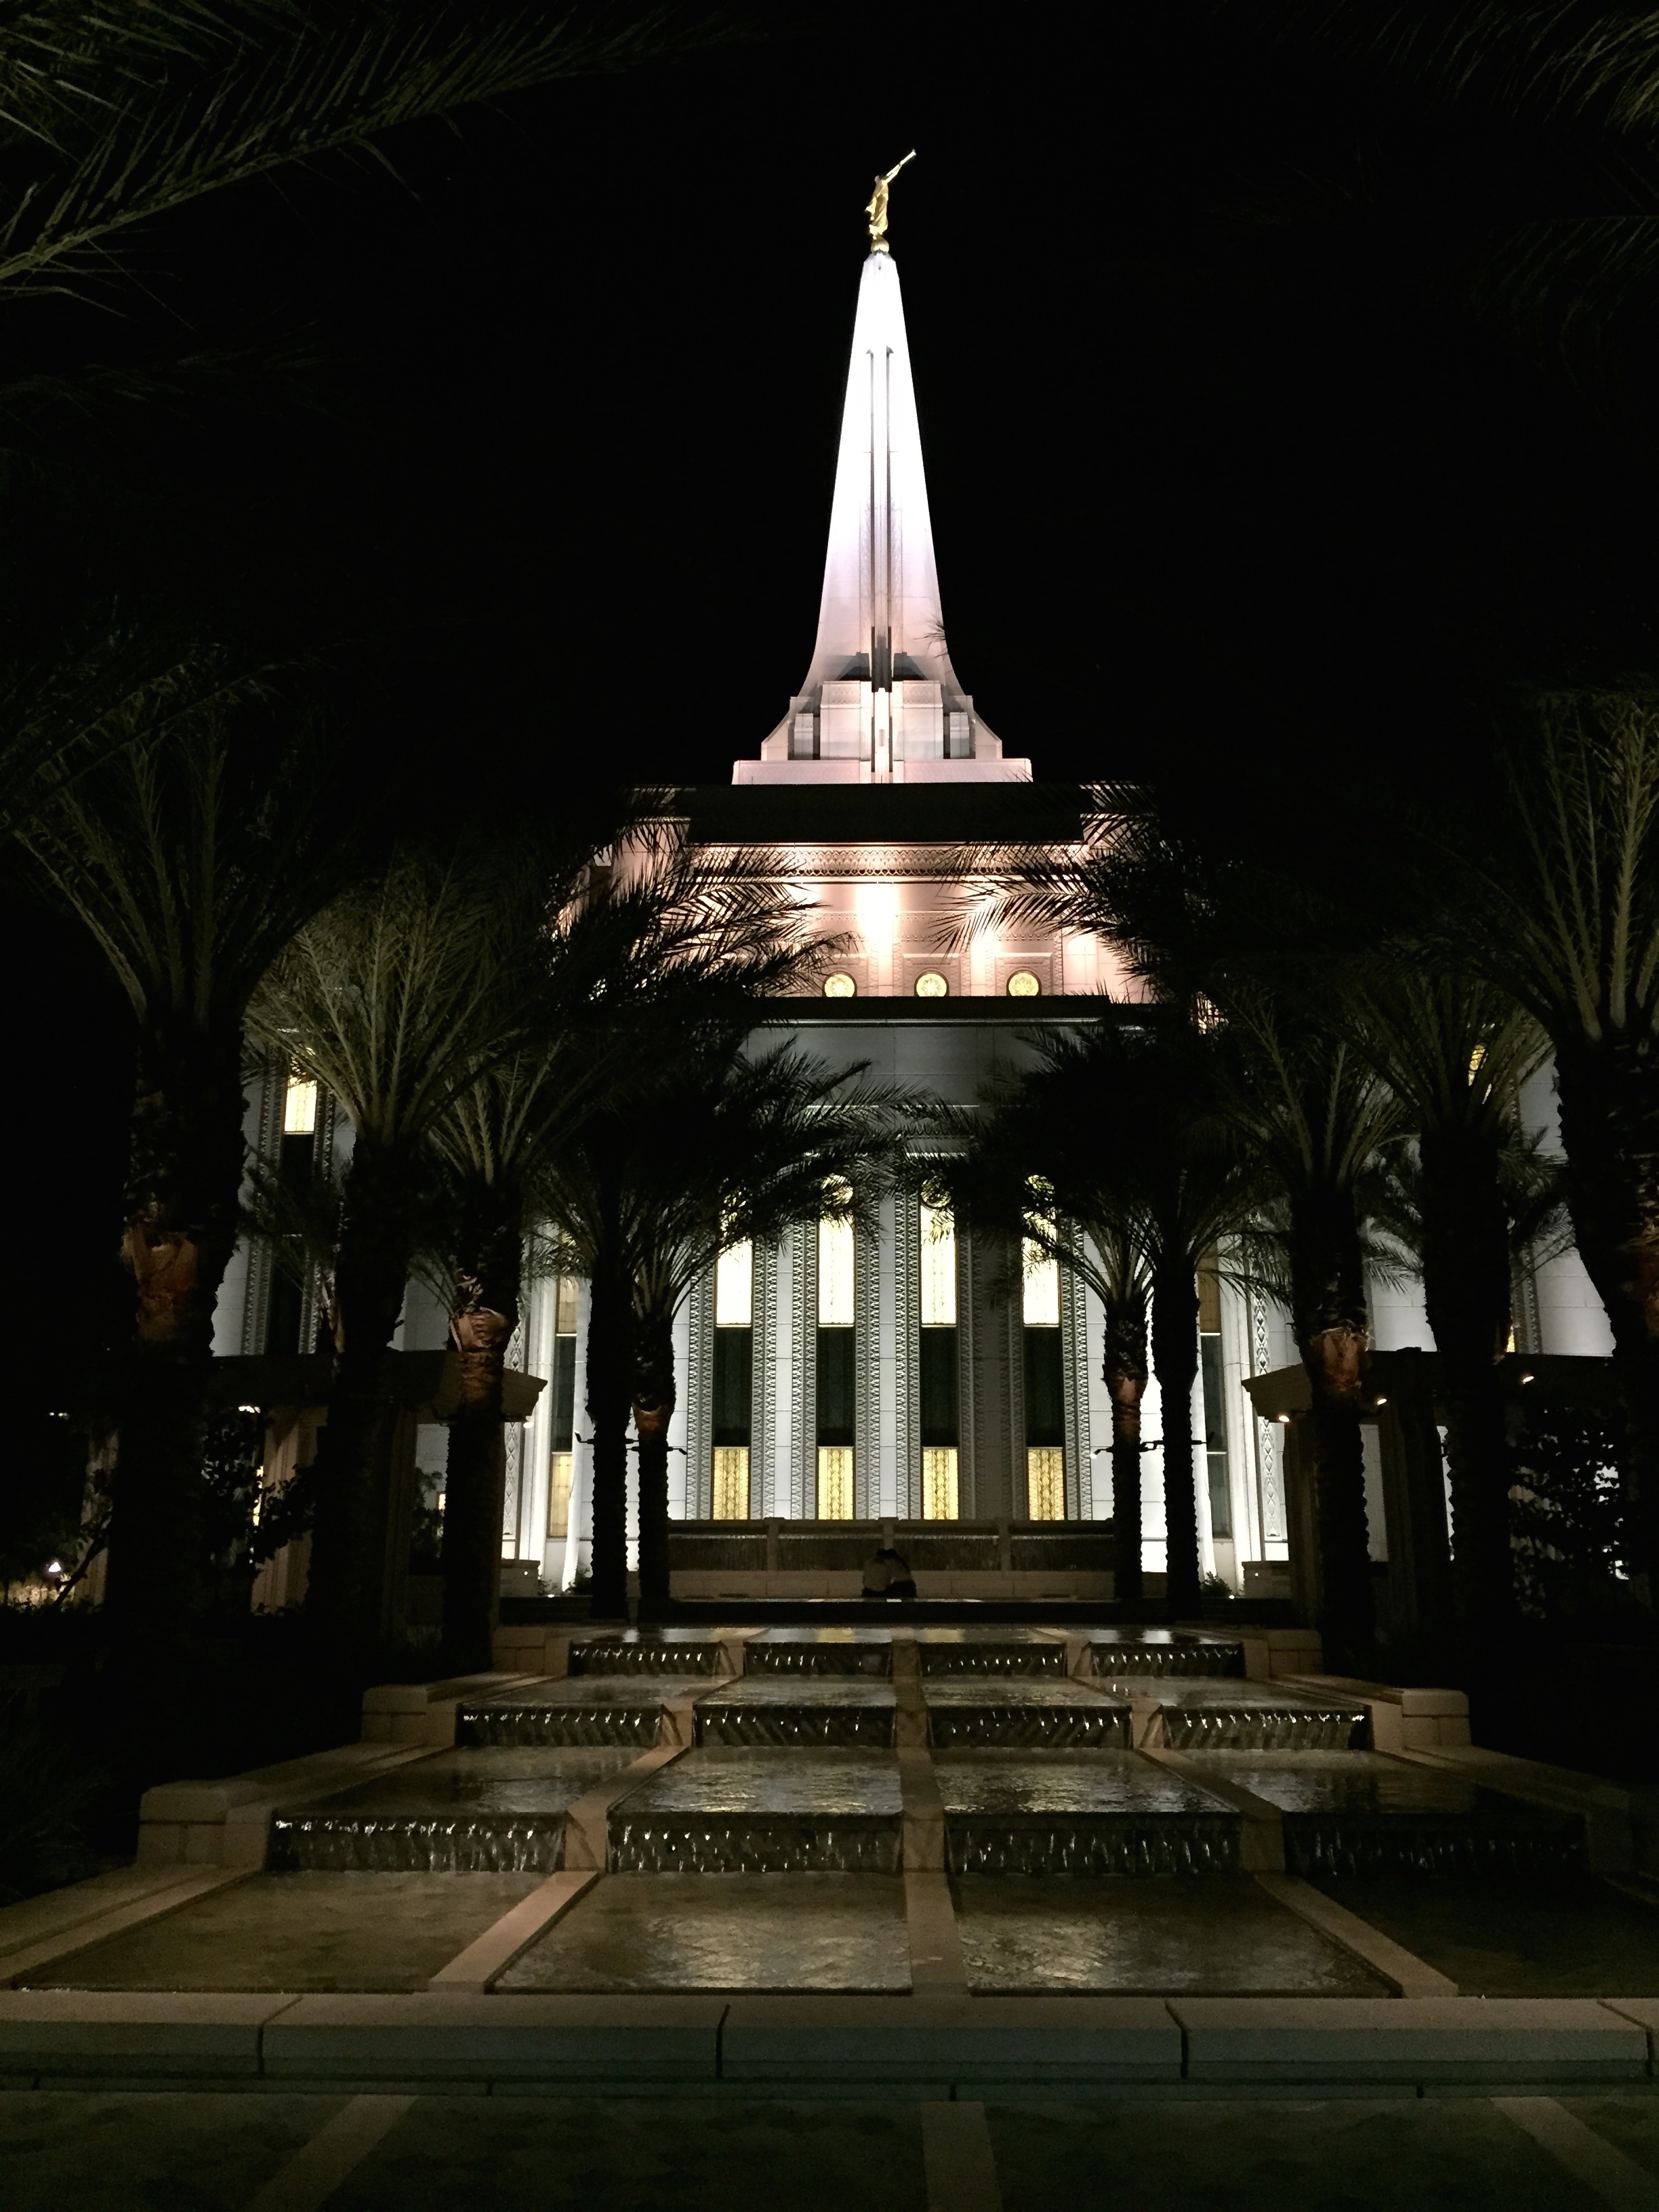
light, architecture, night, building, evening, religion, landmark, darkness, church, exterior, christian, lighting, place of worship, spiritual, christ, temple, ornate, spire, steeple, symmetry, tall, jesus, christianity, worship, holy, saints, lds, spirituality, mormon, mormonism, latter day